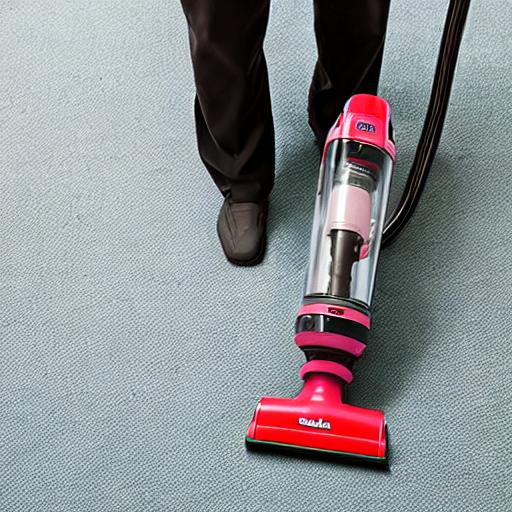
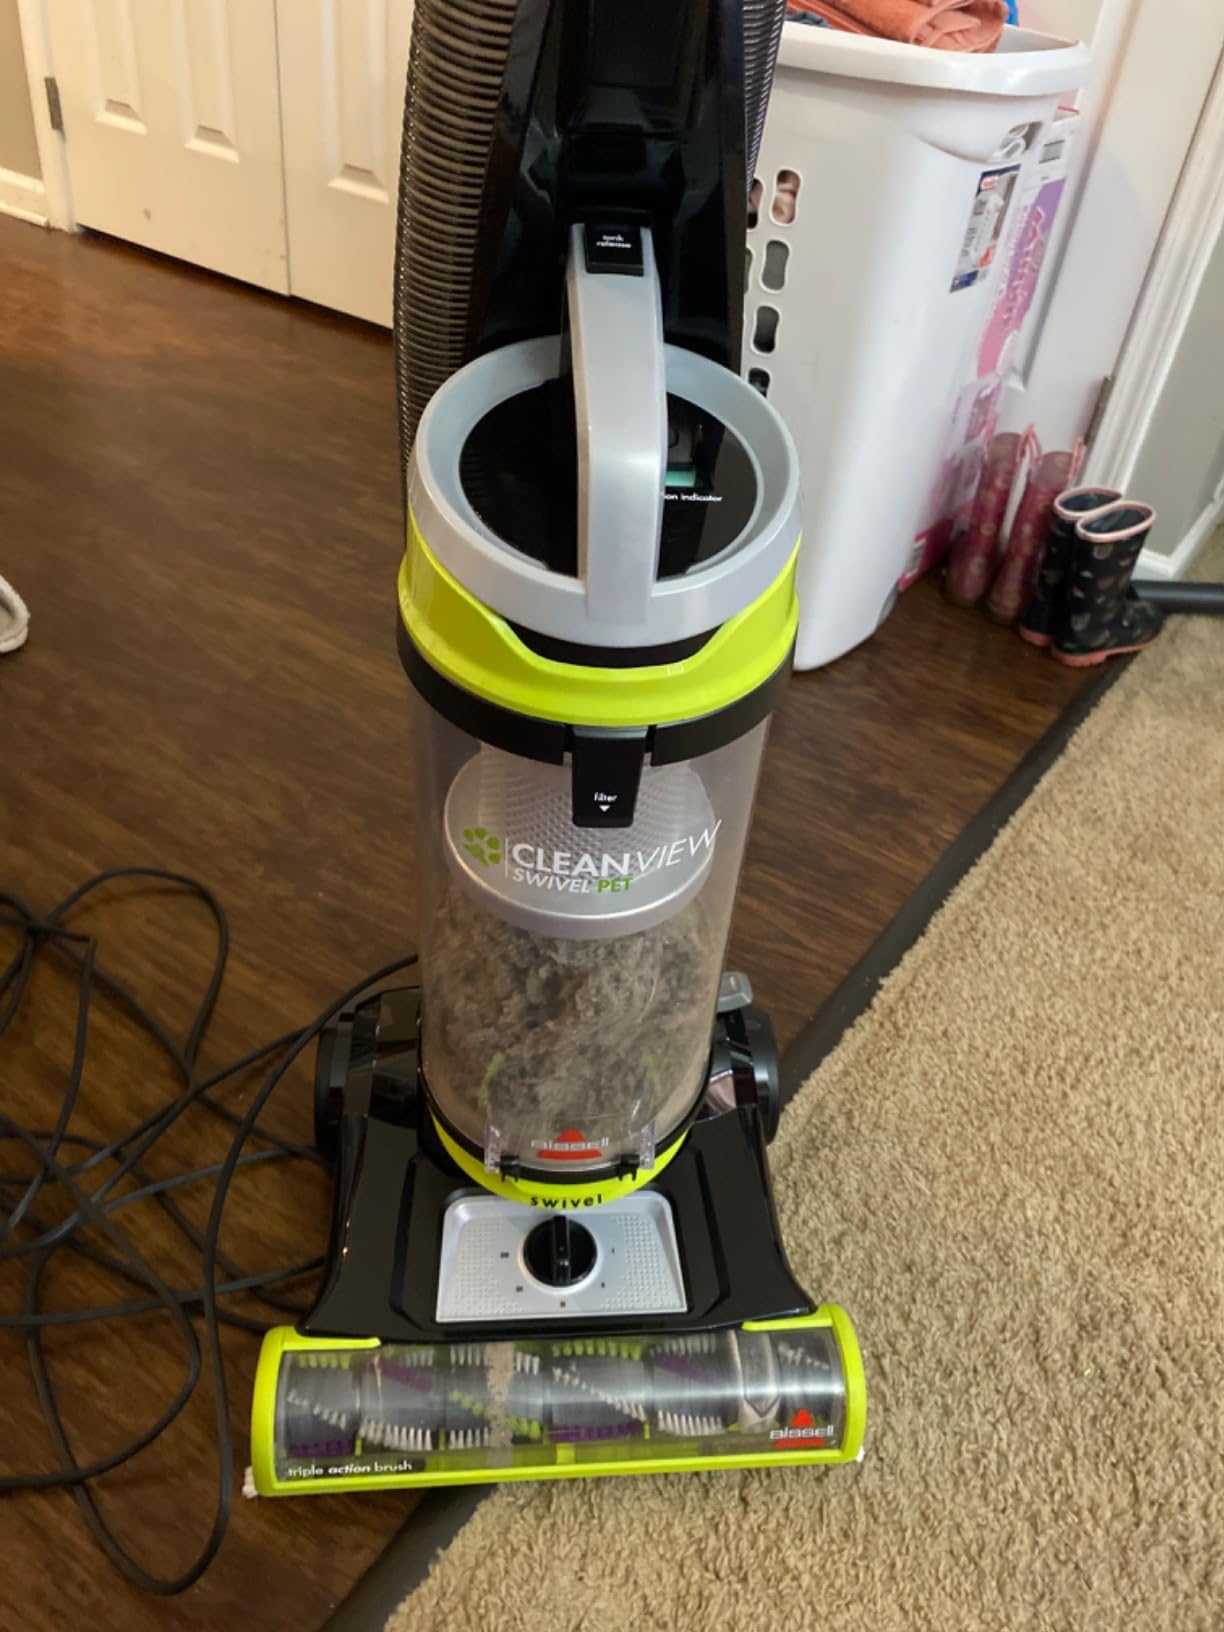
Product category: items_vacuum
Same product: no